Republic of China Navy

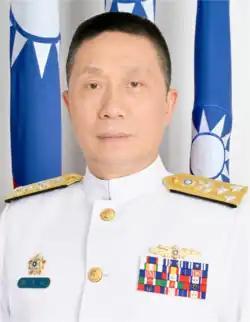
Admiral Liu Chih-pin, the Commanding-General from 2020 to 2022

In September 2018, Taiwan confirmed a contract for the first amphibious assault ship built in Taiwan. It will be built by CSBC Corporation, a local shipyard. Four are planned, with the first to enter service around 2021. It will be roughly similar to the US Navy's , but with a slightly smaller displacement. Support features include a full hospital, well deck, full aviation facilities, storage for wheeled vehicles, and dedicated accommodations for a full battalion of Marines. The vessel design will be armed with a 76 mm naval gun in the primary position, a close-in weapon system (CIWS) turret, two 12.7 mm machine gun positions in the forward section, and launchers that can deploy the Hsiung Feng II and III family of anti-ship and land-attack cruise missiles. The primary sensor is expected to be a naval version of the indigenous CS/MPQ-90 Bee Eye AESA radar.